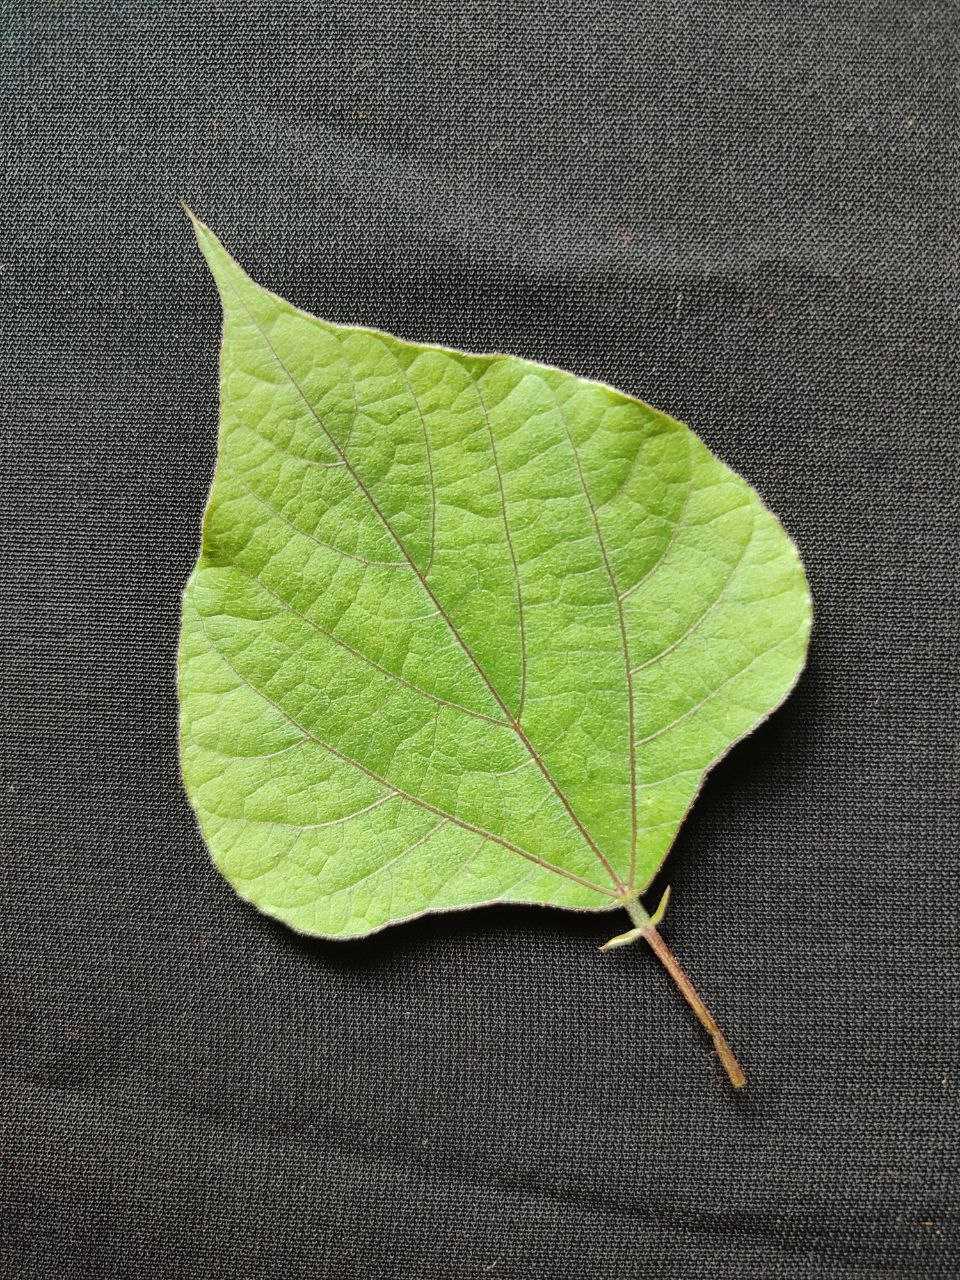
Crop: bean
Leaf condition: Fresh Leaf